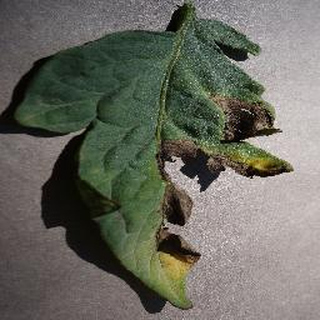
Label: tomato_early_blight